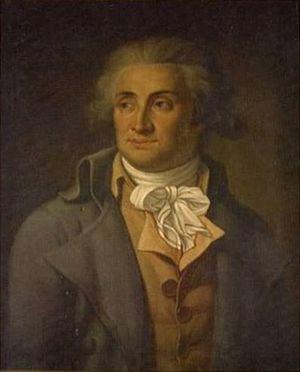
L'histoire sur le territoire de la future Picardie, créée à la fin du XVᵉ siècle, remonte au Paléolithique, époque où les hommes de la Préhistoire s'installèrent sur les terrasses alluviales de la vallée de la Somme. Elle se poursuivit au Néolithique, époque où l'on se sédentarisa et cultiva la terre. À l'âge du fer, les Celtes vinrent s'installer dans cette région puis ce fut la conquête romaine et l'entrée de ce territoire dans l'histoire écrite. Avec les invasions barbares du Vᵉ siècle, une nouvelle période commença, le Moyen Âge, mais ce n'est qu'à la fin du XIᵉ siècle que le mot « Picard » apparut pour la première fois dans un texte : Guillaume le Picard mourut au cours de la Première croisade, en 1098. « Picard » désigna des hommes avant de désigner un territoire. Au XIIIᵉ siècle, il y avait une « nation picarde » à l'Université de Paris.
Le référendum d’initiative citoyenne, ou référendum d’initiative populaire, est le nom donné à une proposition de dispositif d'initiative populaire en France, dont l'instauration, proposée depuis plusieurs décennies depuis différents bords de l'échiquier politique, est la revendication principale du mouvement des Gilets jaunes.
Nicolas de Condorcet est un mathématicien, philosophe, homme politique et éditeur français, représentant des Lumières, né le 17 septembre 1743 à Ribemont en Picardie et mort le 29 mars 1794 à Bourg de l’Égalité.
Le système électoral, mode de scrutin, système de vote ou régime électoral, désigne tout type de processus permettant l'expression du choix d'un corps électoral donné, souvent la désignation d'élus pour exercer un mandat en tant que représentants de ce corps, ou moins souvent le choix direct d'une option parmi plusieurs.